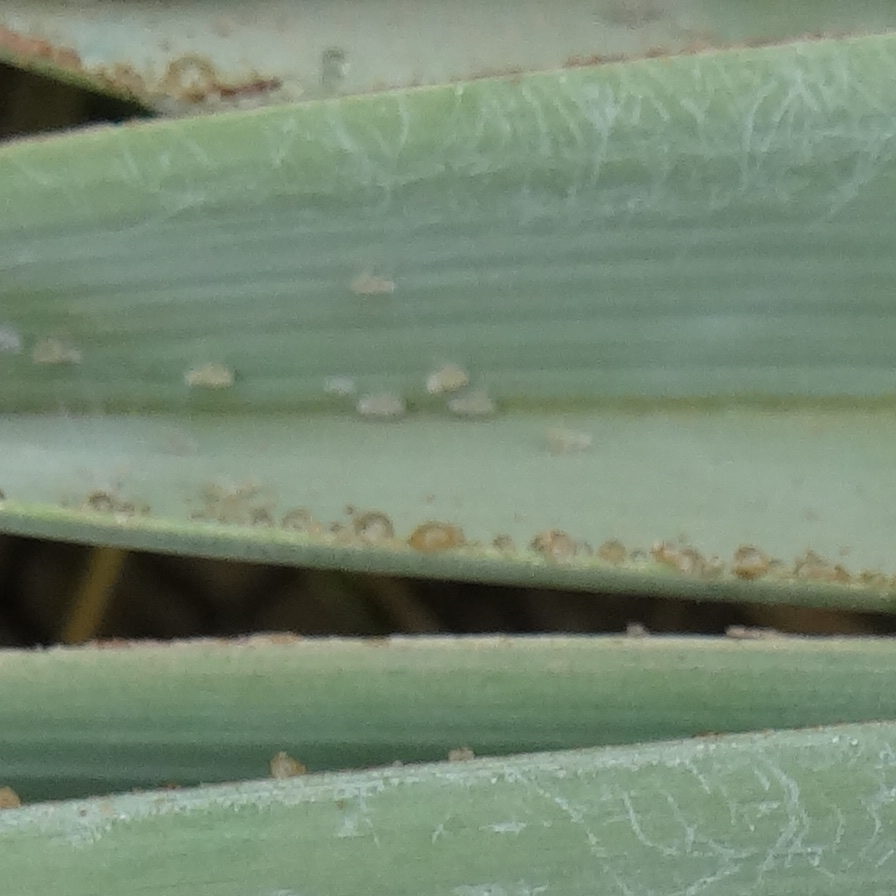
Label: Dubas